Eureka Rebellion

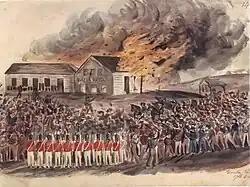
Charles Doudiet's sketch of the burning of Bentley's Hotel, entitled "Eureka Riot 17th October (1854)"

In October 1854 James Scobie was murdered outside the Eureka Hotel. Johannes Gregorius was prosecuted for the murder. A colonial inquest found no evidence of culpability by the Bentley Hotel owners for the fatal injuries amid allegations that Magistrate D'Ewes had a conflict of interest presiding over a case involving the prosecution of Bentley, said to be a friend and indebted business partner.